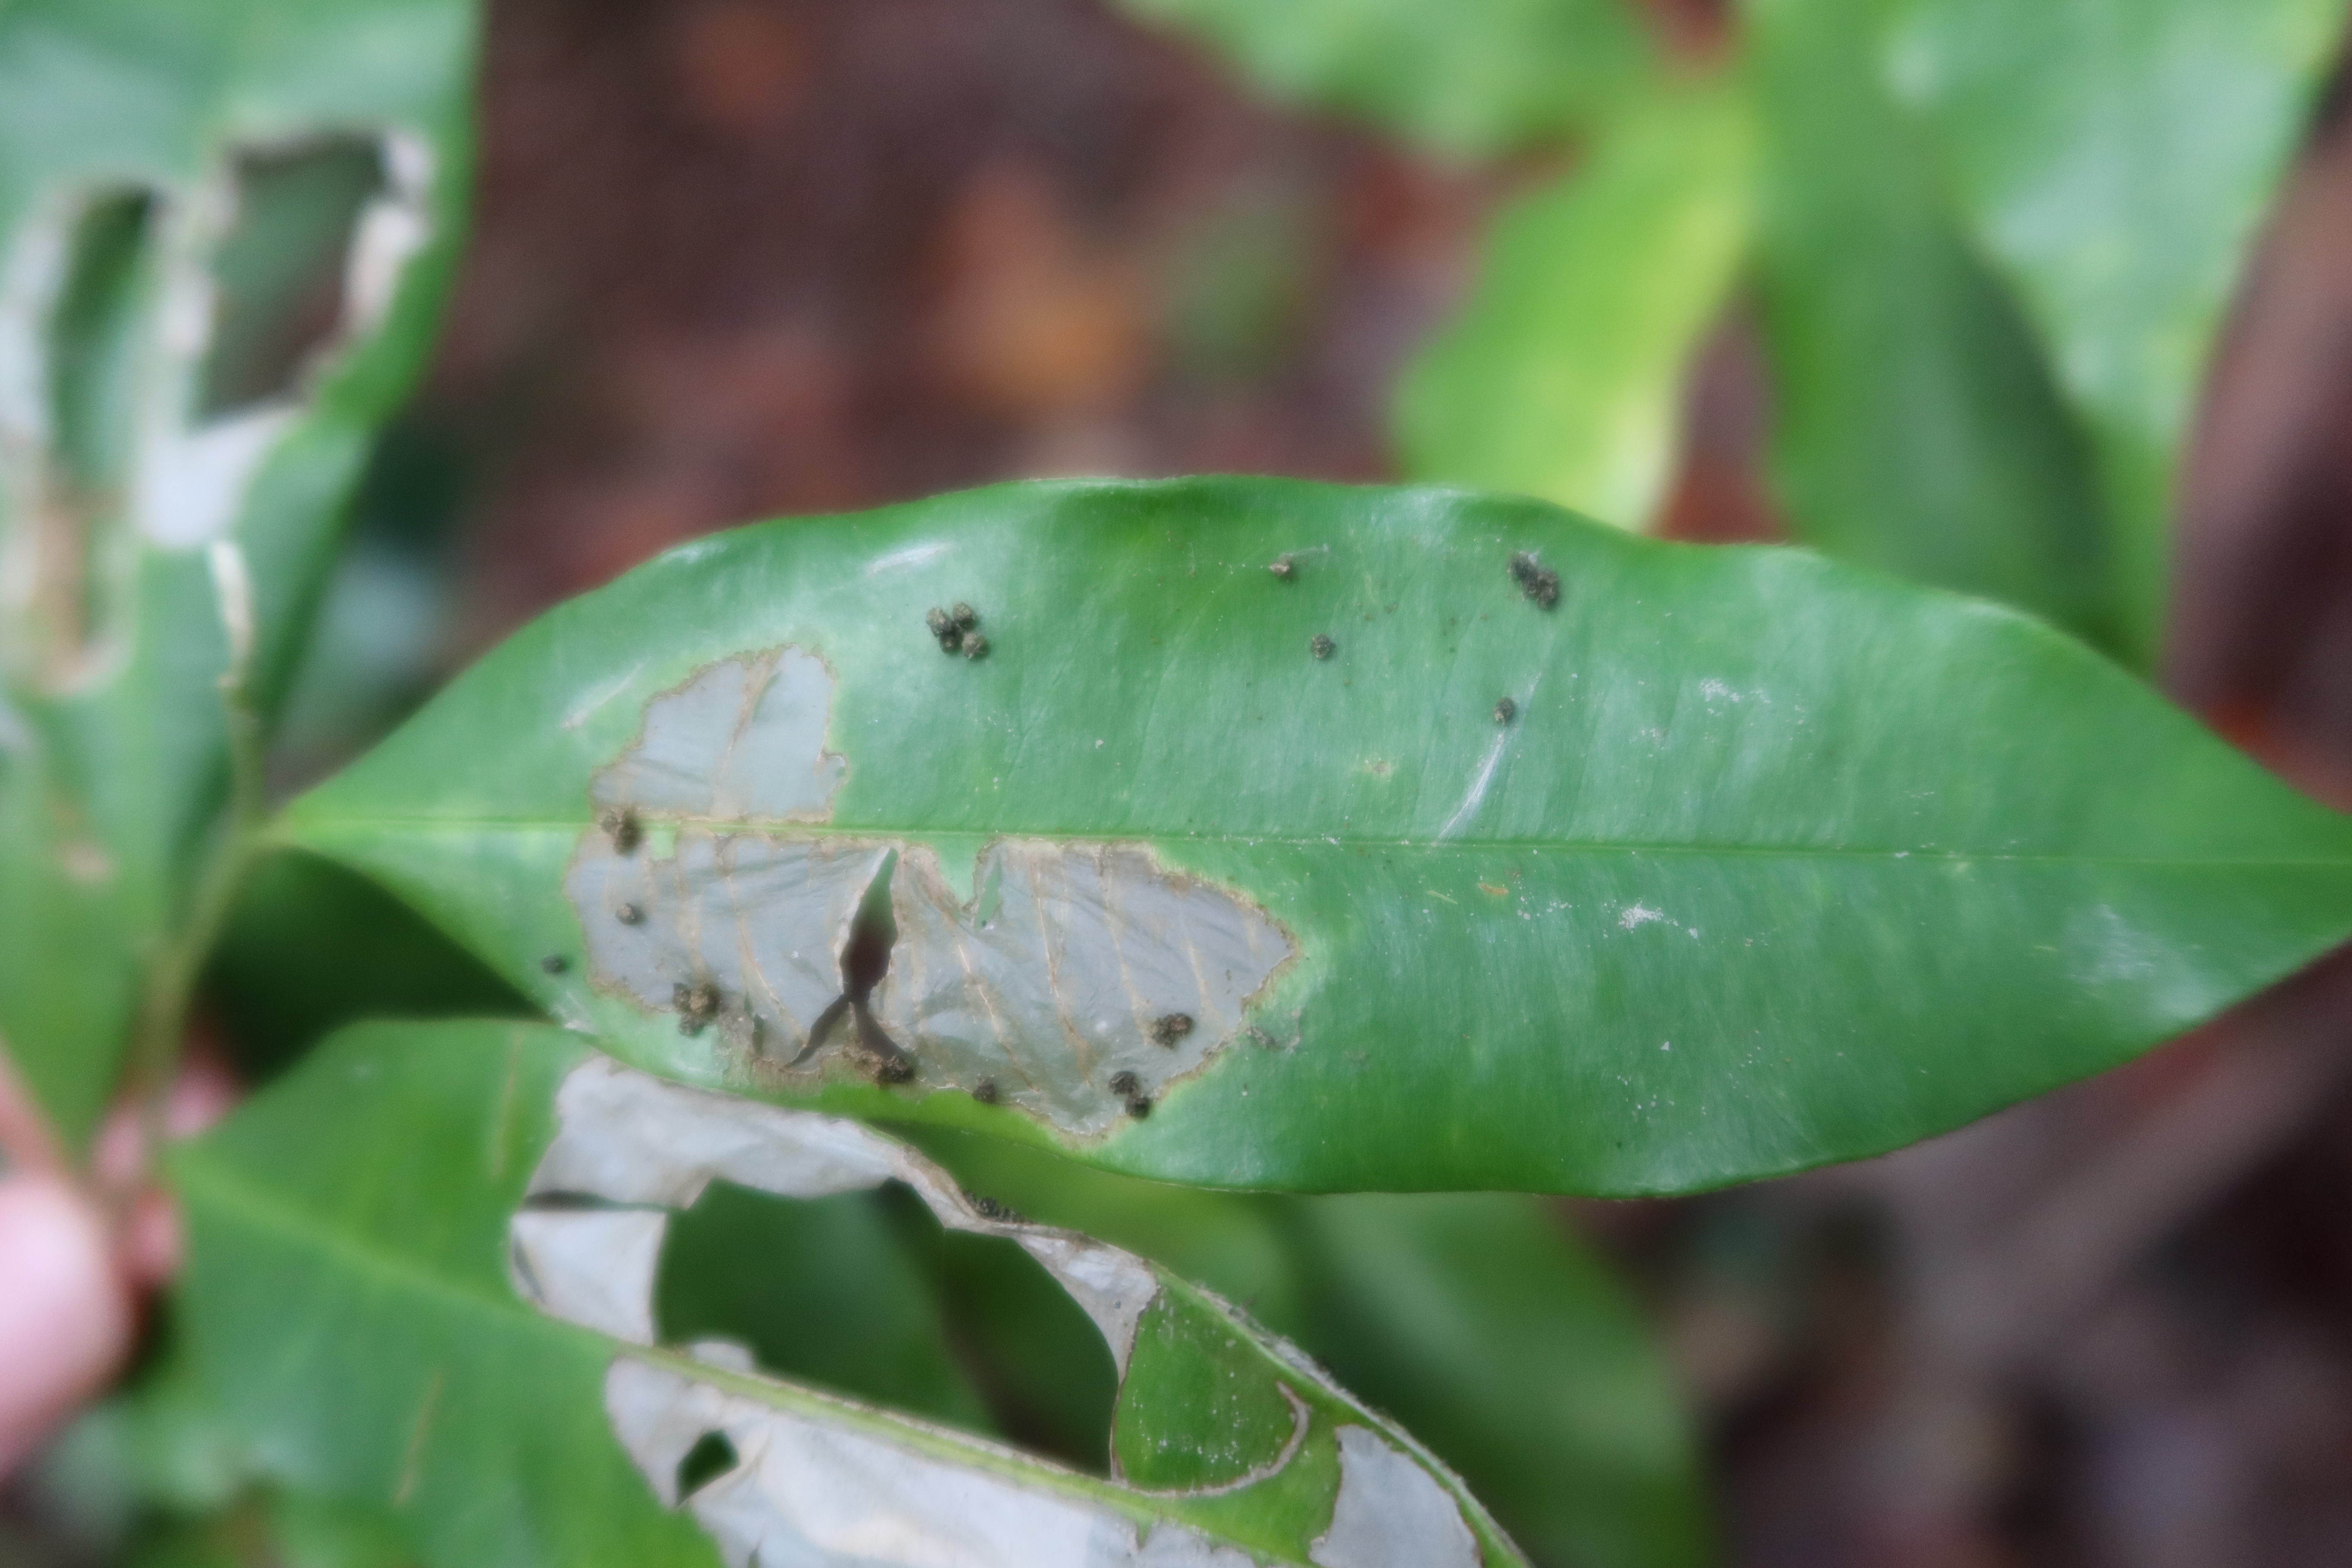
Label: Translucent lesion